Pittodrie Stadium

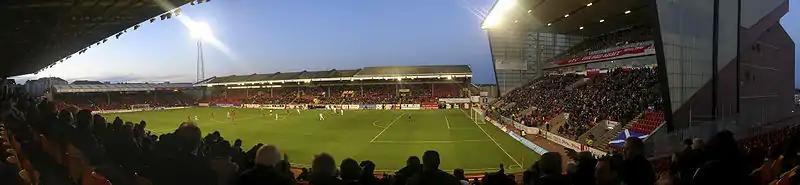
Pittodrie Stadium from the away section of the South Stand.

The most recent development of the stadium came in the 1992–93 season when the Beach End stand on the east side of the ground was demolished, with the new Richard Donald stand - named after the club's long serving chairman - constructed in its place. On 1 August 1993, the new stand was opened with a League Cup tie against Clydebank. The official opening was carried out later in 1993 by Princess Anne. It is currently the only two tier stand in the stadium. The stadium has remained relatively unchanged since then, although some minor improvements, such as the introduction of an electronic stadium entry system for the 2006–07 season, have been carried out.